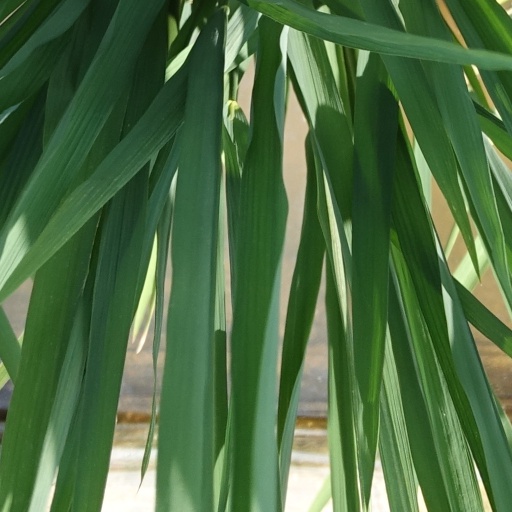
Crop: rice